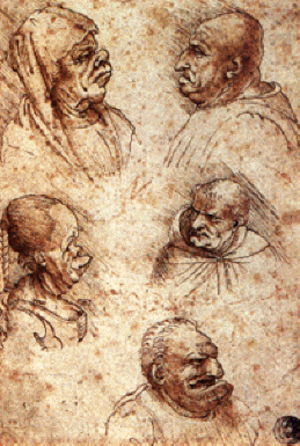
Jésus parmi les docteurs est une œuvre réalisée par Albrecht Dürer en 1506, lors de son séjour à Venise. Cette huile sur panneau de peuplier est actuellement conservée au musée Thyssen-Bornemisza, à Madrid. Le tableau représente un épisode de l'Évangile selon Luc au cours duquel Jésus de Nazareth, âgé d'une douzaine d'années, échappe à la surveillance de sa famille et se rend au Temple de Jérusalem, où son savoir impressionne les « docteurs de la Loi ».